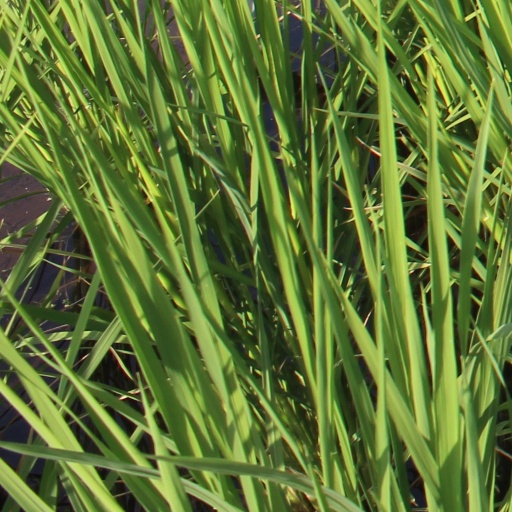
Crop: rice